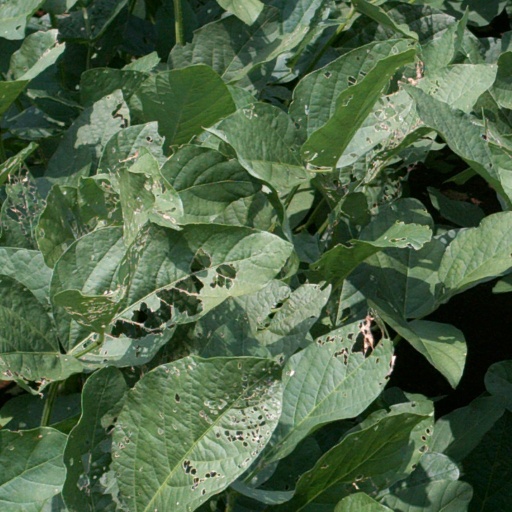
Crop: soybean